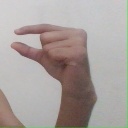
अक्षर: ग